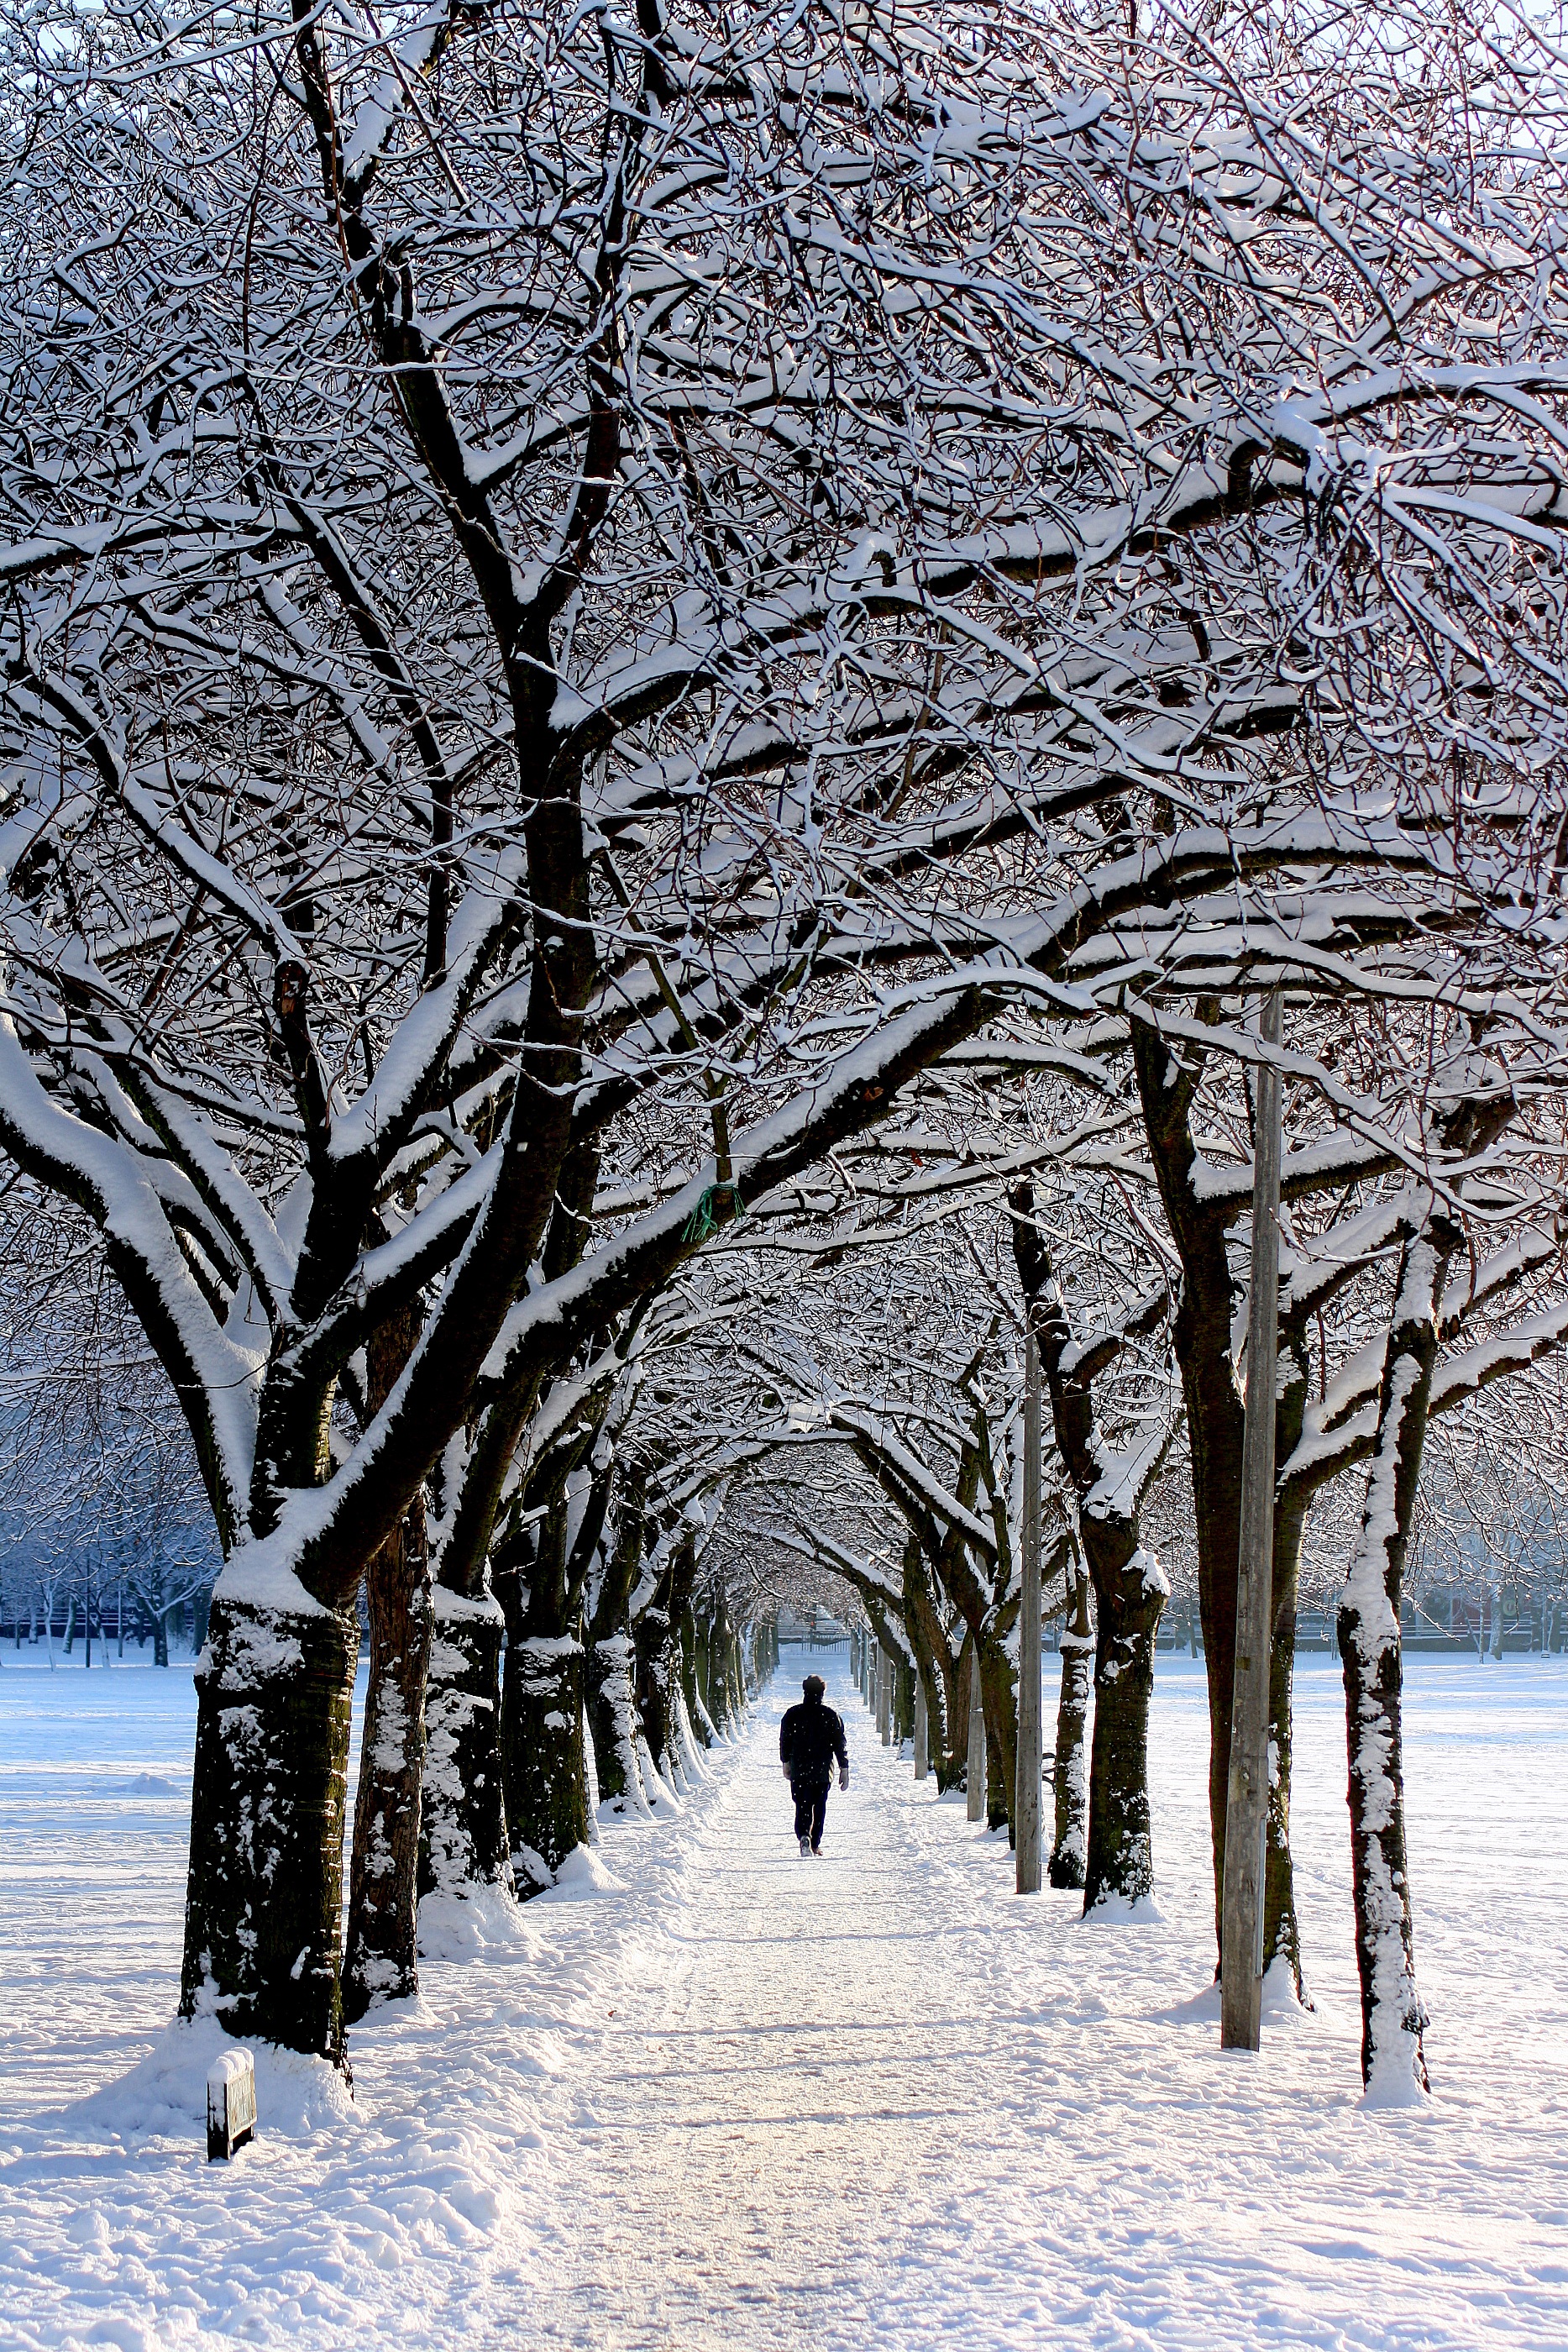
landscape, tree, branch, walking, person, snow, cold, winter, plant, flower, frost, alone, ice, spring, park, weather, snowy, season, avenue, freezing, woody plant